Adas Juškevičius

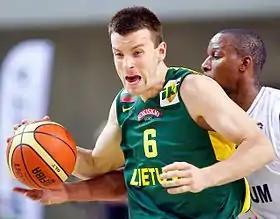
Adas Juškevičius with Lithuania in 2013

Juškevičius was on Lithuania national basketball team candidates list before EuroBasket 2013, but haven't made into the final roster. In 2014 coach Jonas Kazlauskas included Juškevičius into preliminary 24 players list for main Lithuania squad as well. Following Mantas Kalnietis injury, Juškevičius qualified into the main roster and represented Lithuania in 2014 FIBA Basketball World Cup. He also was included into the national team's candidates list in 2015, but was released on 25 August.